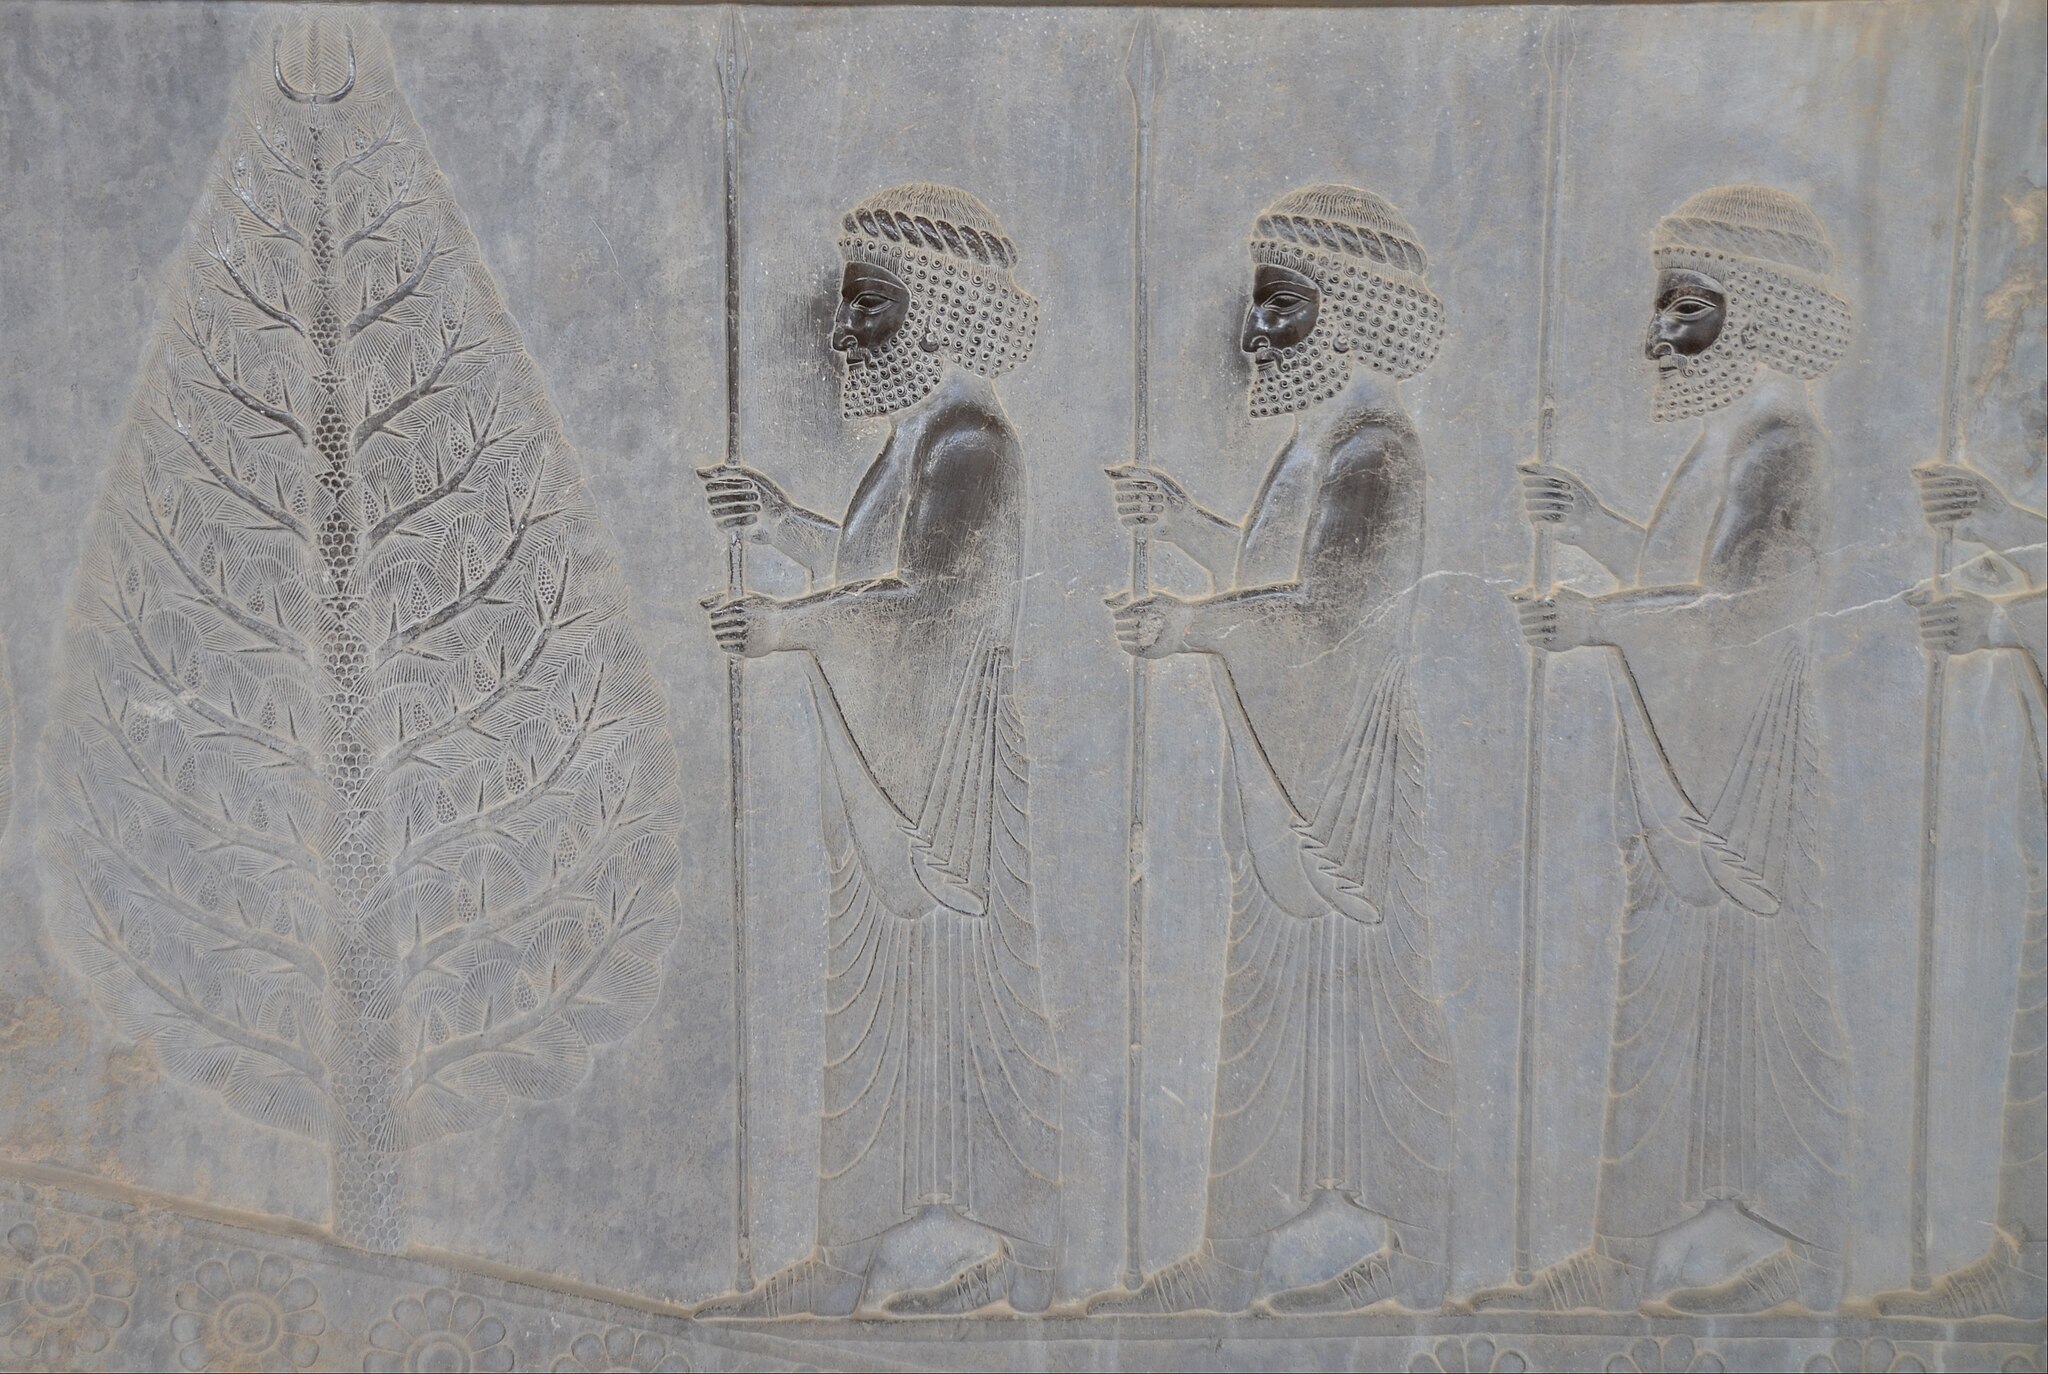
Title: Relief on the northern wall of the east stairway of the Apadana depicting a procession of dignitaries, Persepolis, Iran (32836018857)
Description: Relief on the northern wall of the east stairway of the Apadana depicting a procession of dignitaries, Persepolis, Iran
Date: 22 April 2019, 07:50 (according to Exif data)
Categories: Photographs by Carole Raddato, Flickr images reviewed by FlickreviewR 2, 2019 in Persepolis, Iran photographs taken on 2019-04-22, Reliefs of Susian guards in Persepolis